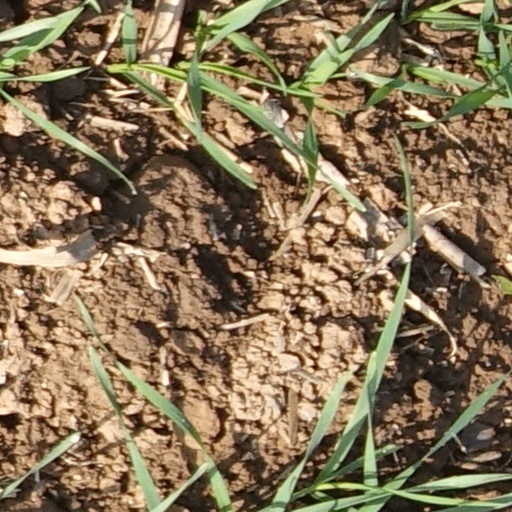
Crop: wheat